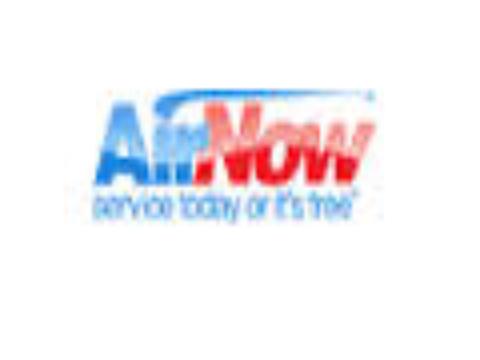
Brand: AirNow
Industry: Others